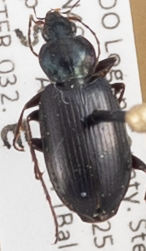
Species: Agonum placidum
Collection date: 2014-08-05
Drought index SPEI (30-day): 0.05
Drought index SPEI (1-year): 0.71
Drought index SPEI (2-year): -0.728